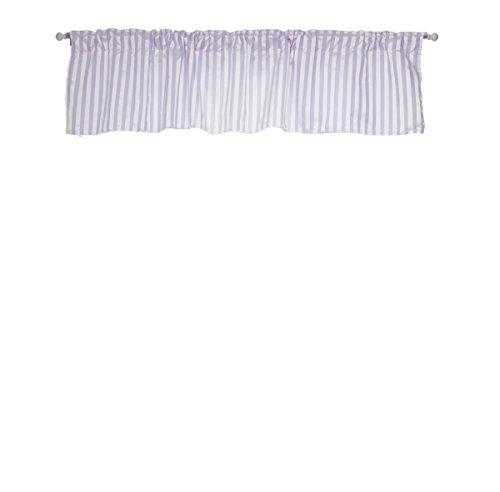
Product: Baby Doll Candyland Window Valance, Lavender
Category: Baby Products | Nursery | Décor | Window Treatments | Valances
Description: Great Condition.
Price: $42.99